Shōjo Club

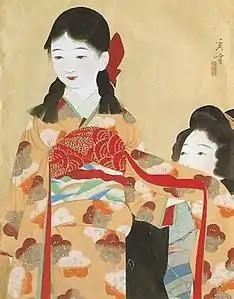
Stylized illustration of a woman dressing a girl in a kimono

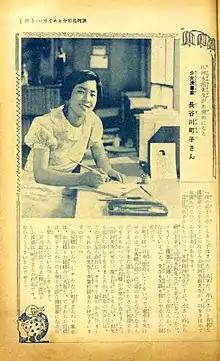
Full-page scan of a magazine article featuring a picture of a woman at a desk

Seiji Noma, the founder of the publishing house Kodansha, launched "Shōjo Club" as a companion to the publisher's magazine "Shōnen Club" in January 1923. Like other Kodansha publications, "Shōjo Club" was dedicated to the moral education of its readership and aimed, in Noma's words, to instill in its female readers "the inner modesty and fortitude of samurai women". The magazine's articles were mainly educational in nature, and aligned with girls' school curriculums. The magazine additionally published literature, such as Class S short stories by Nobuko Yoshiya, illustrations by artists such as Kashō Takabatake, and manga by artists such as Suihō Tagawa. The magazine had a circulation of 67,000 in 1923 that grew to 492,000 by 1937, making "Shōjo Club" the best-selling magazine in Japan aimed at teenage girls.